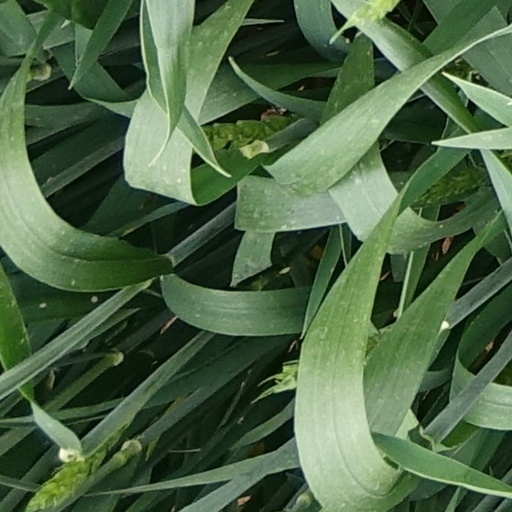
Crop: wheat